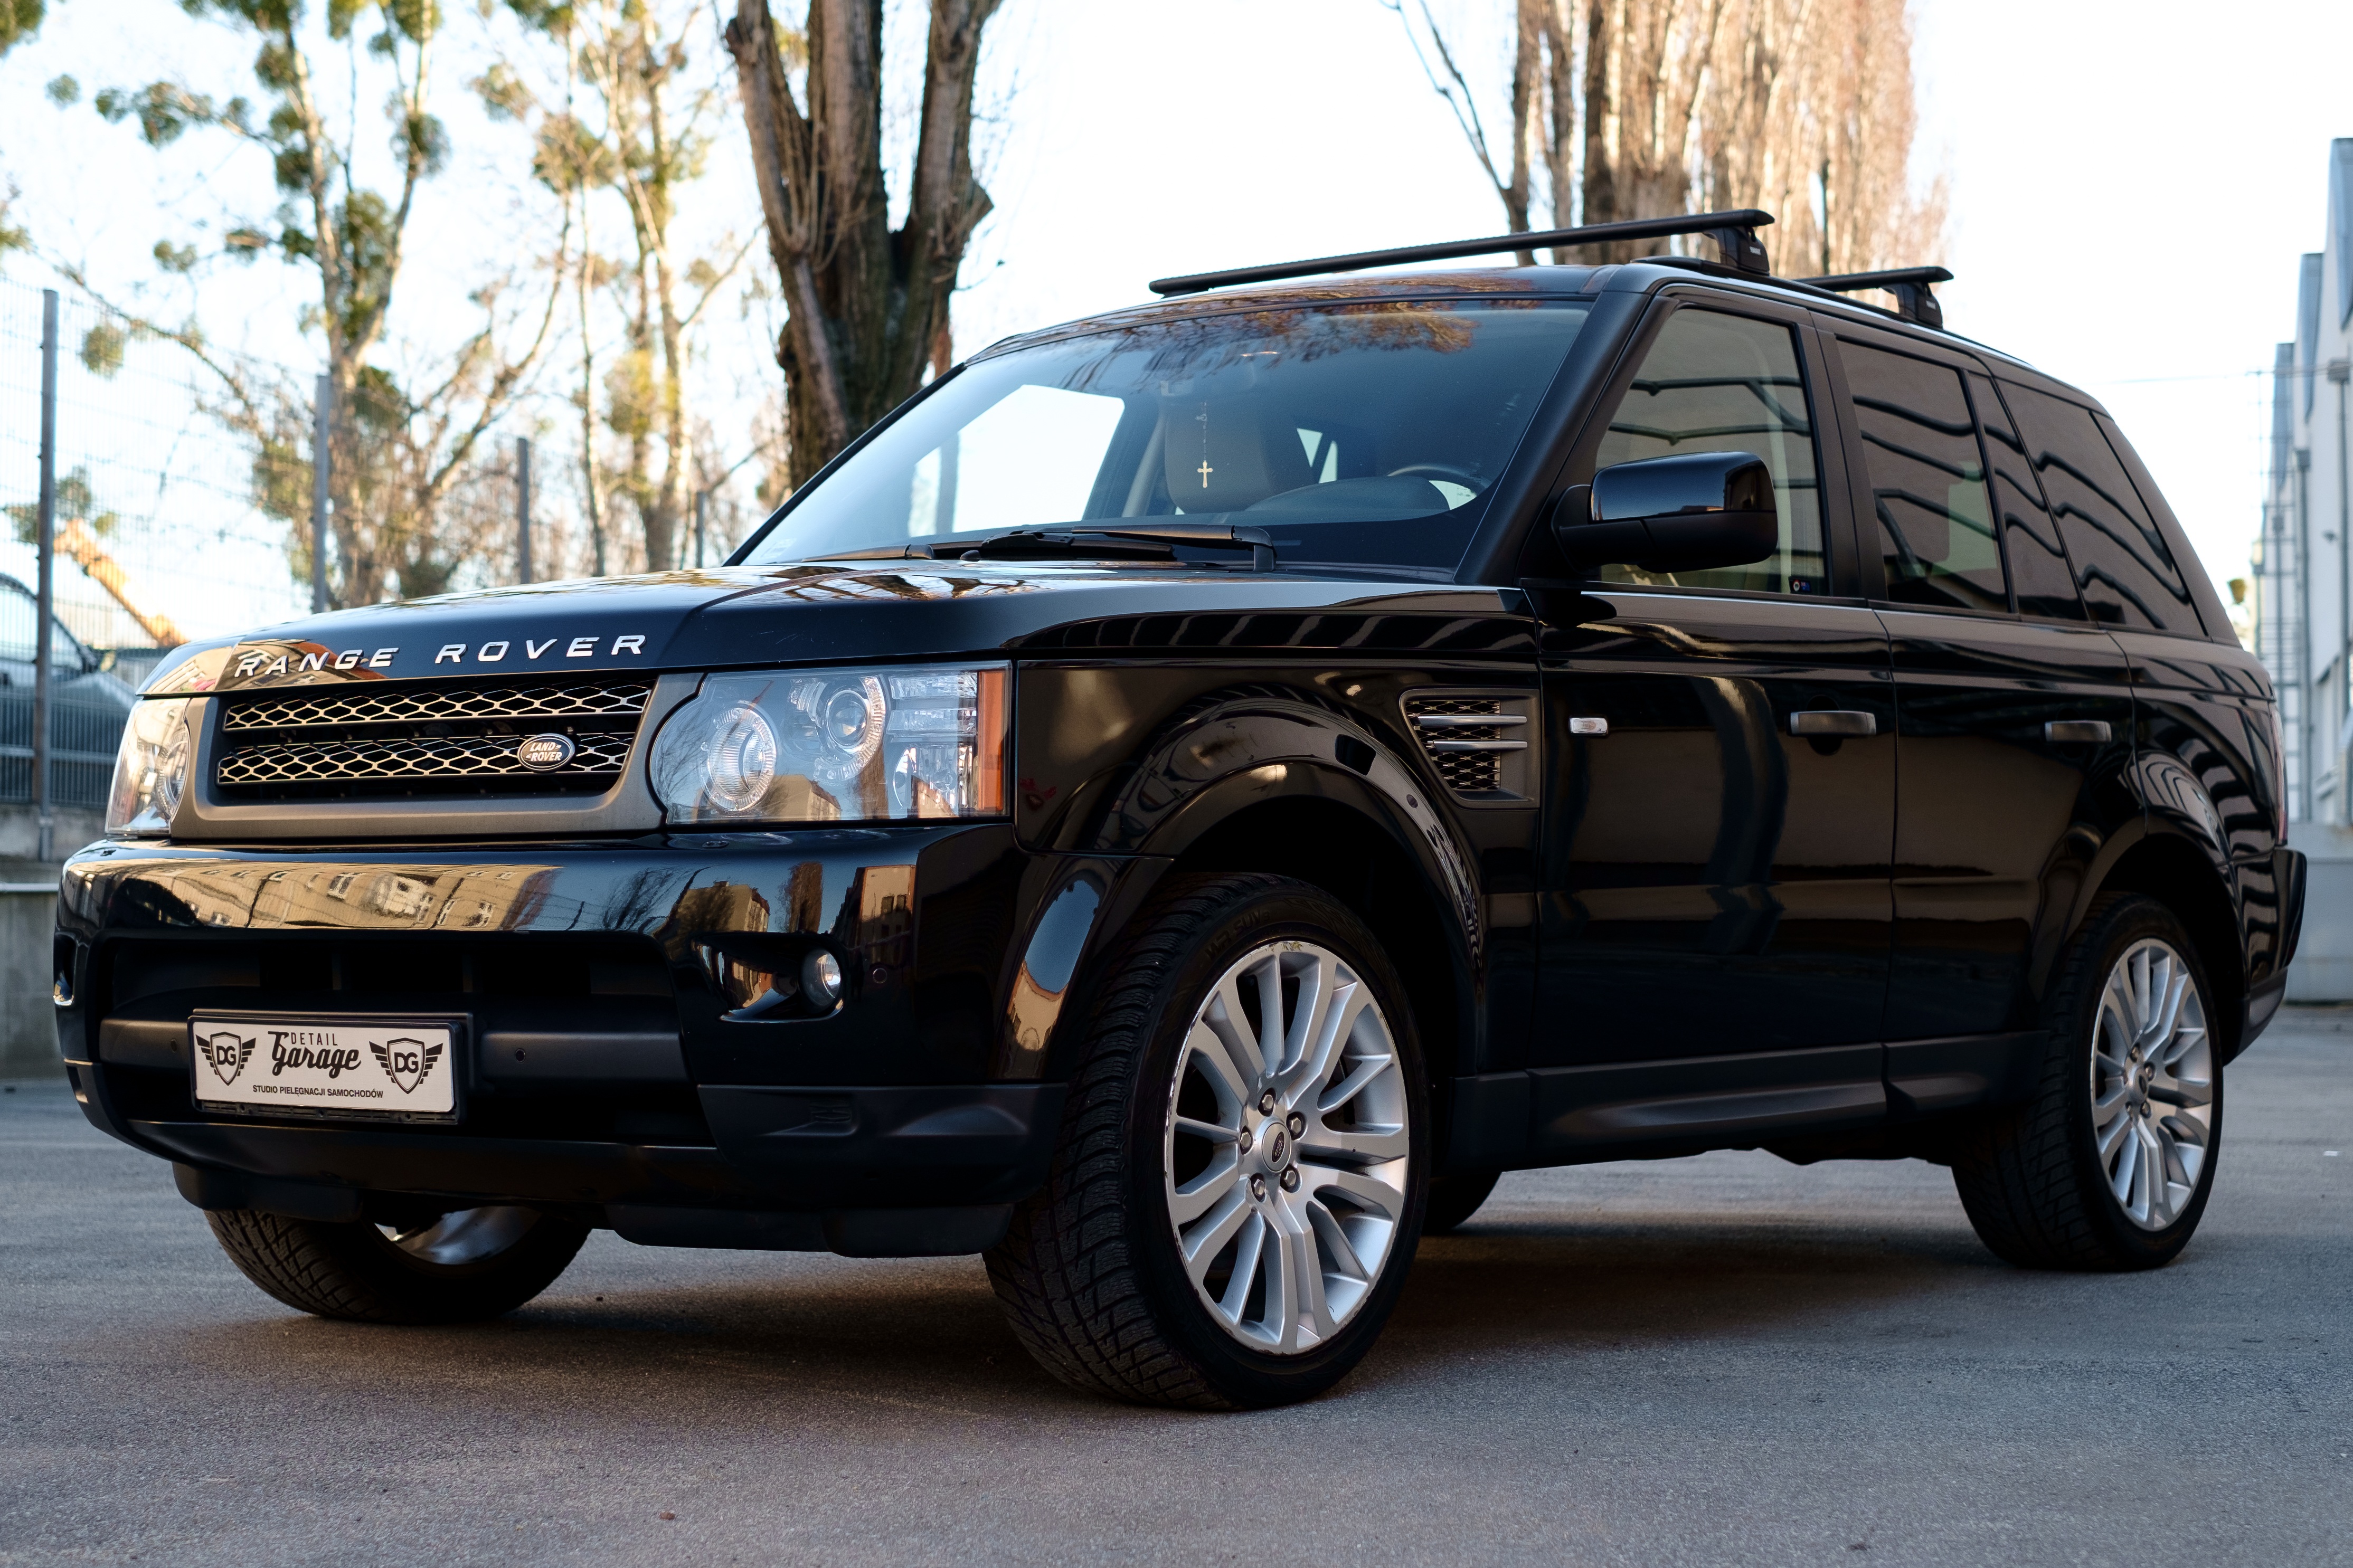
mobile, outdoor, technology, track, sport, traffic, car, wheel, automobile, driving, jeep, land, range, transport, truck, reflection, vehicle, drive, auto, gray, business, black, extreme, speed, tourism, modern, bumper, rover, luxury, engine, style, elegant, expensive, offroad, service, elegance, stylish, lux, range rover, 4x4, off road, exclusive, sport utility vehicle, land vehicle, automobile make, compact sport utility vehicle, range stormer